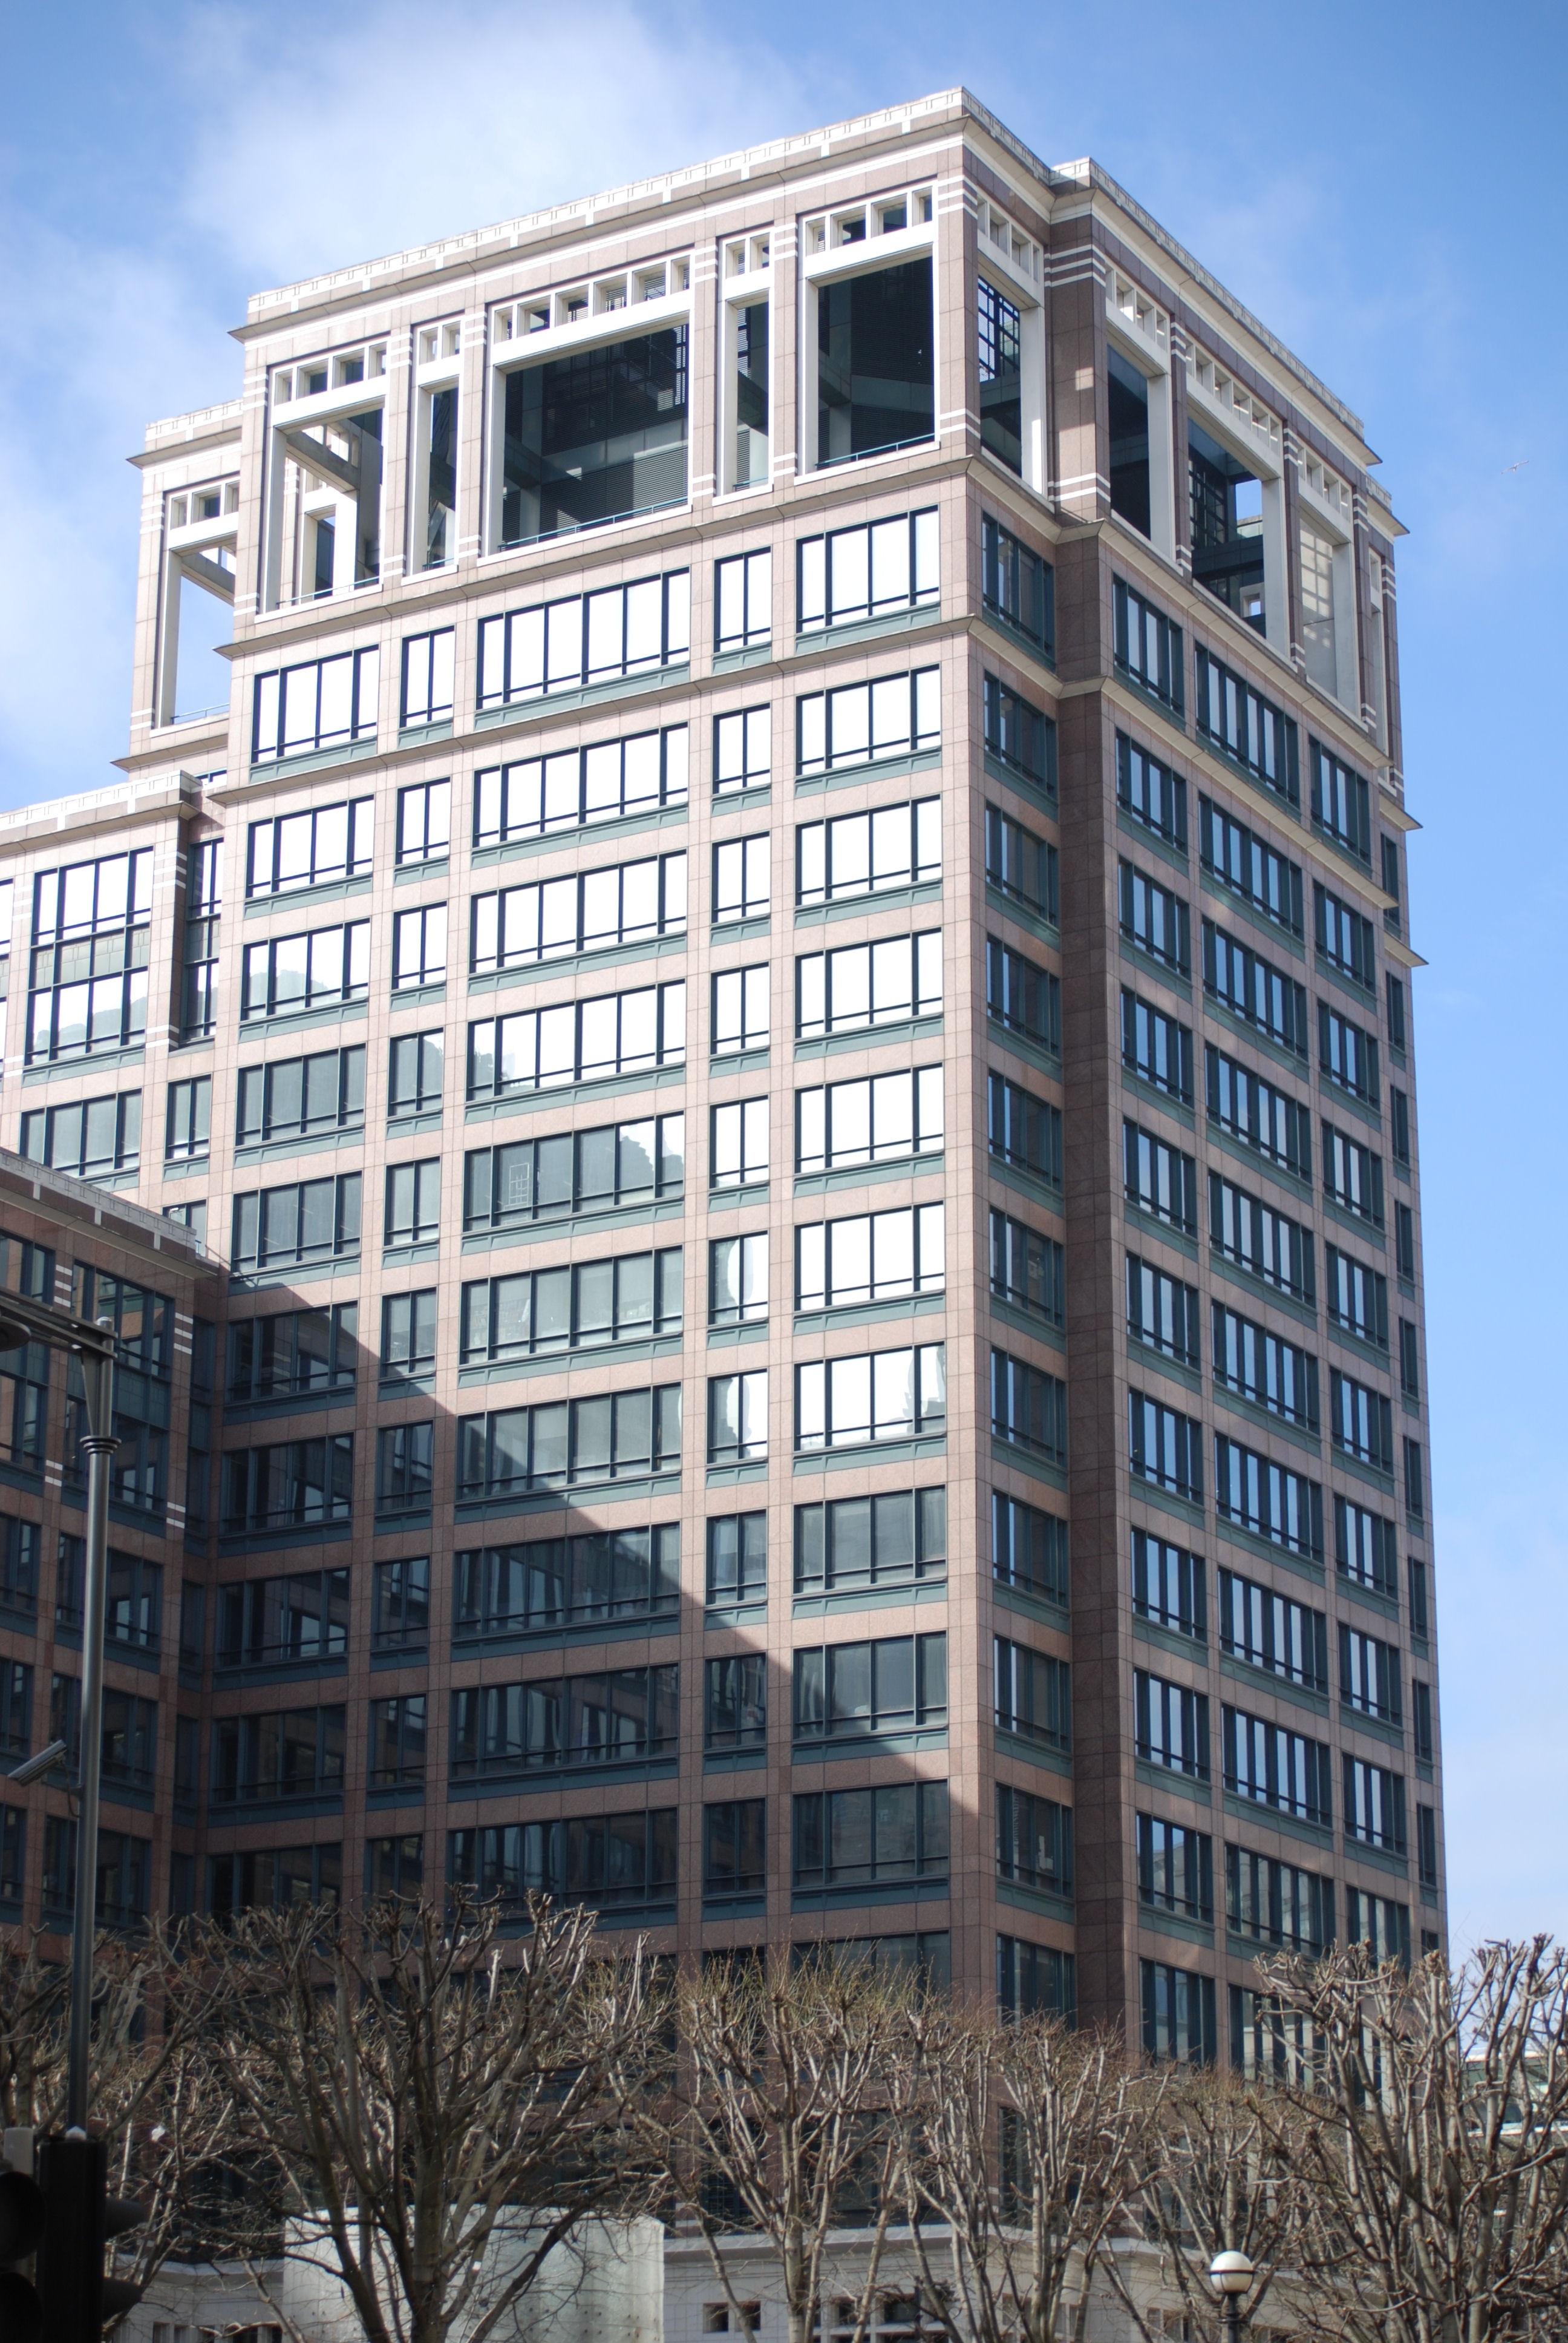
architecture, glass, building, skyscraper, downtown, landmark, facade, property, business, apartment, modern, tower block, offices, wharf, docklands, condominium, neighbourhood, real estate, canary, residential area